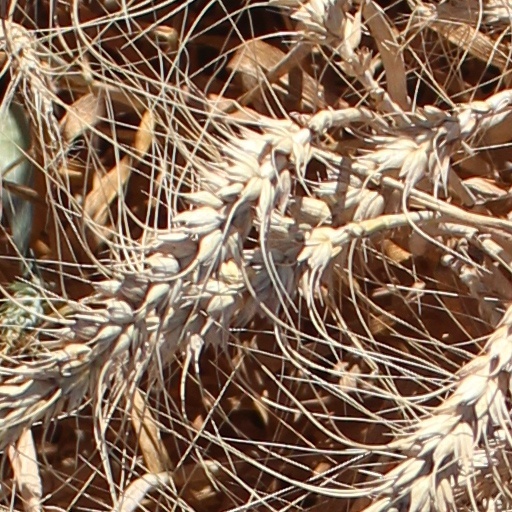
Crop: wheat